John Kelly (race walker)

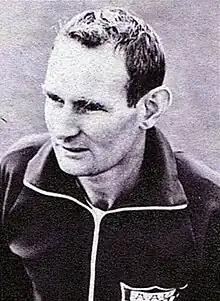

John Kelly (6 December 1929 – 13 November 2012) was an Irish racewalker, marathon runner, and actor. He competed in the men's 50 kilometres walk at the 1968 Summer Olympics.